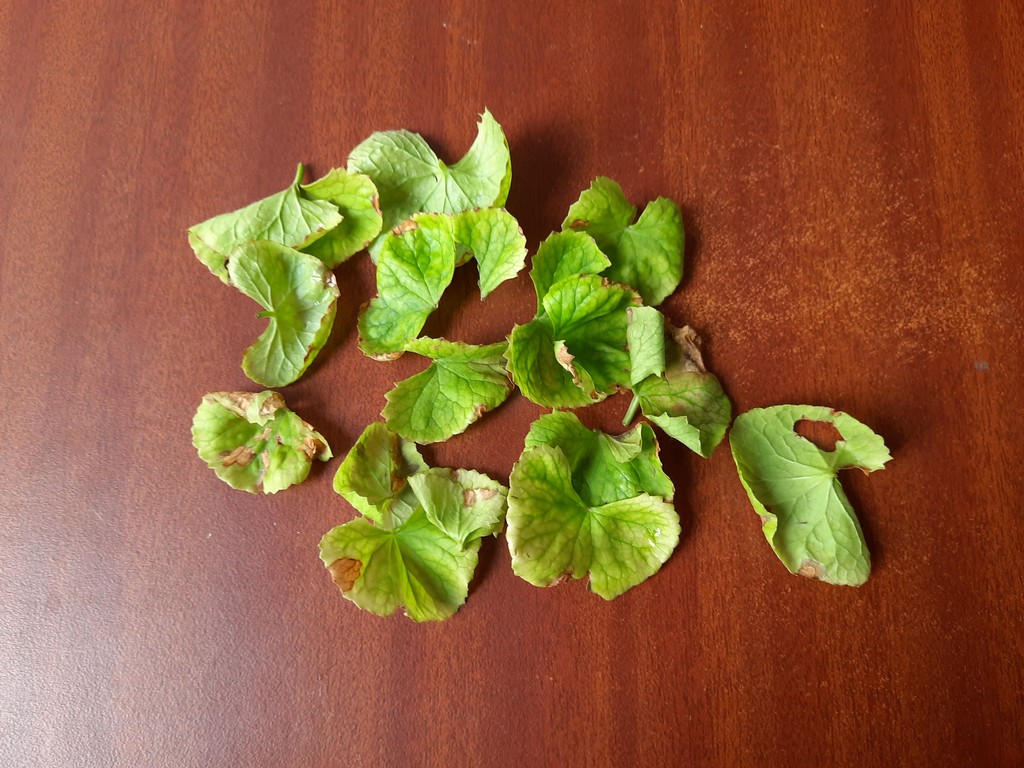
Label: Unhealthy